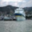
Label: ship